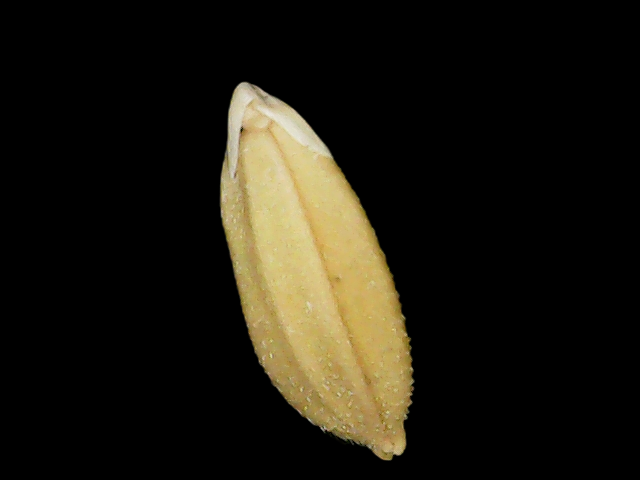
Rice variety: Binadhan10